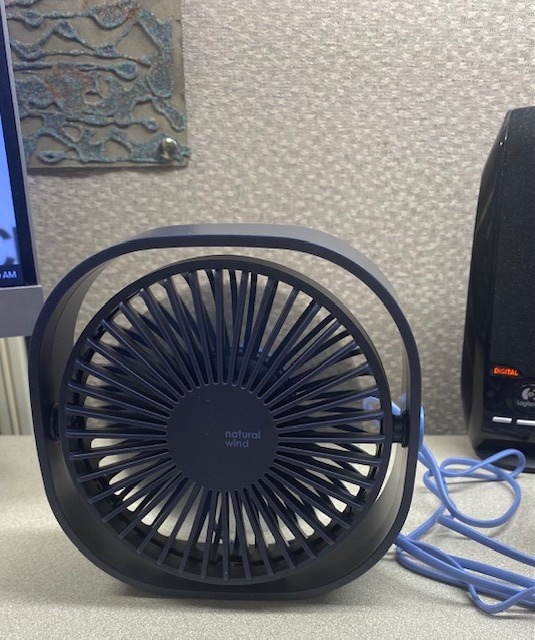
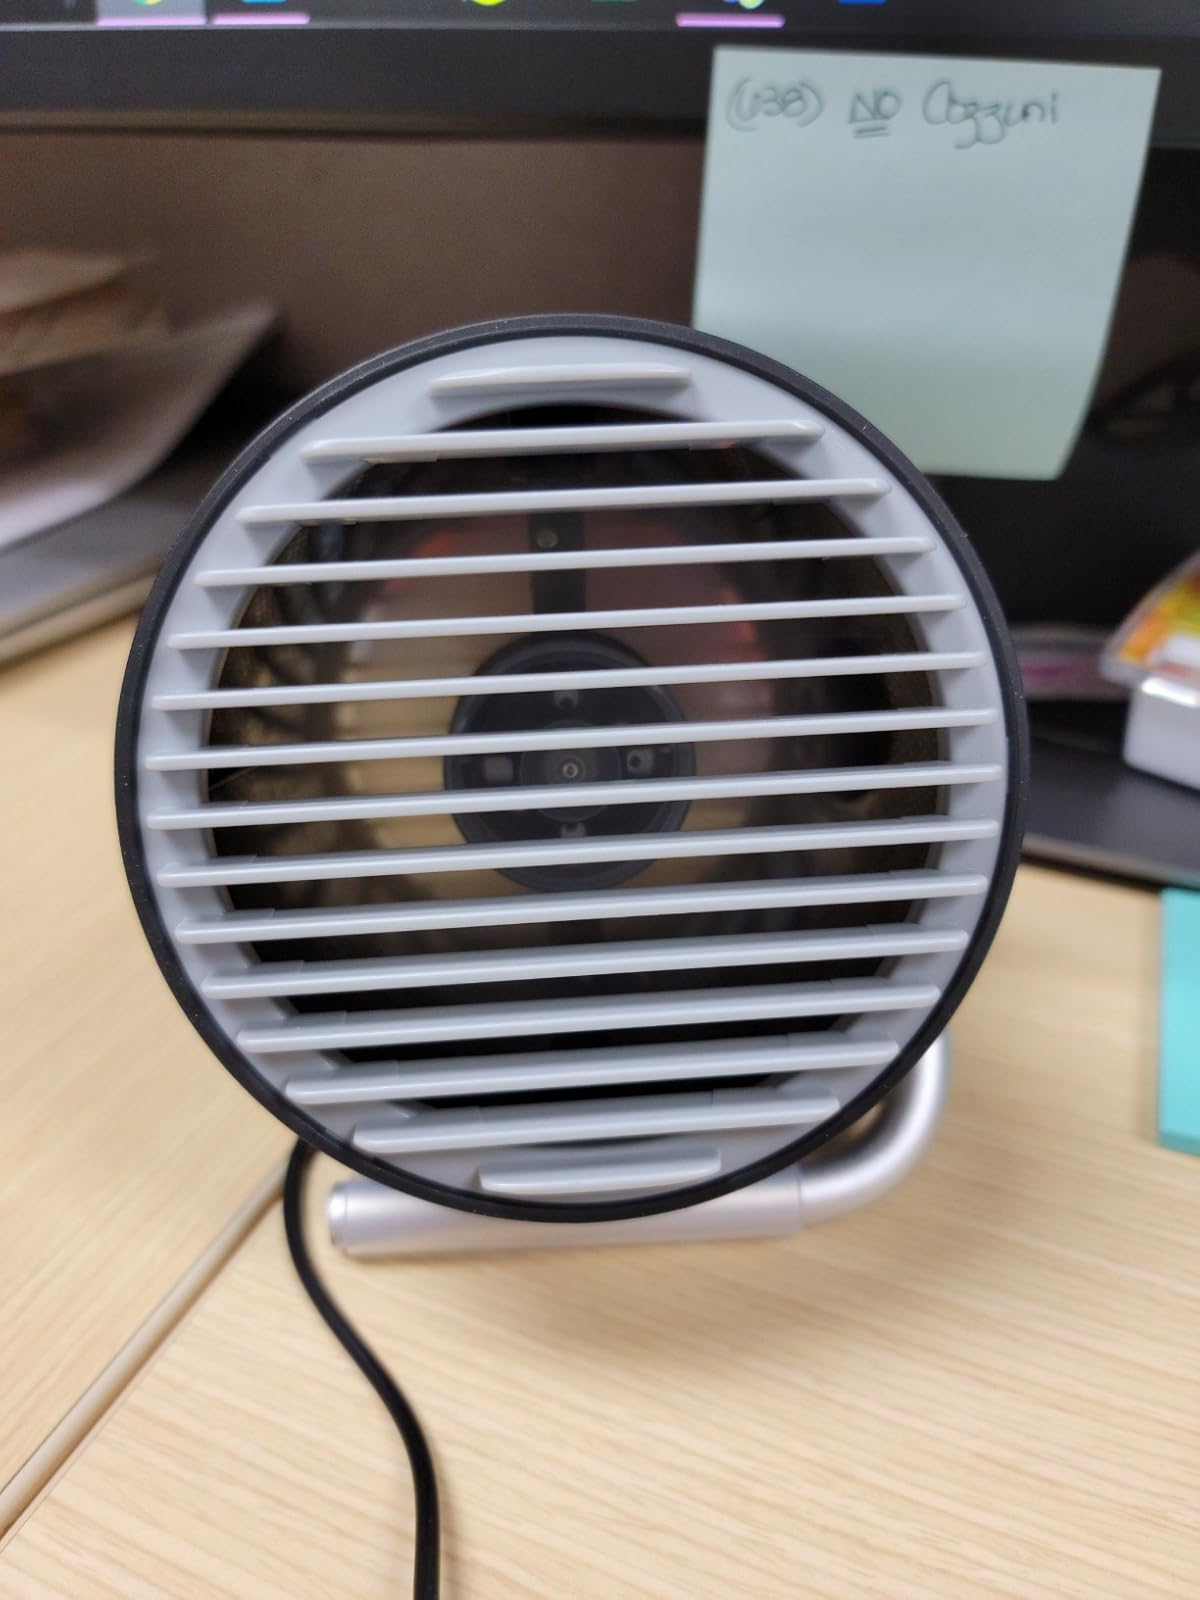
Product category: fan
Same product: no